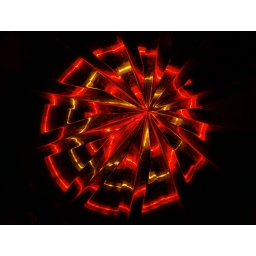
The bottom of a glass bowl with red and yellow LEDs underneath and a zooming out lens